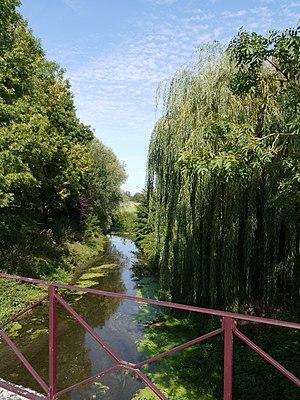
La rivière Yerres à Bernay-Vilbert, Seine et Marne, Ile de France
Bernay-Vilbert est une commune française située dans le département de Seine-et-Marne en région Île-de-France.
Cette liste non exhaustive recense les rivières de France, par ordre alphabétique. Elle ne recense pas les fleuves, qui font l'objet d'une liste séparée, ni les ruisseaux.
L'Yerres est une rivière d'Île-de-France, affluent de la rive droite de la Seine, qui traverse la campagne et quelques villes dont une reprenant son nom située en Essonne.